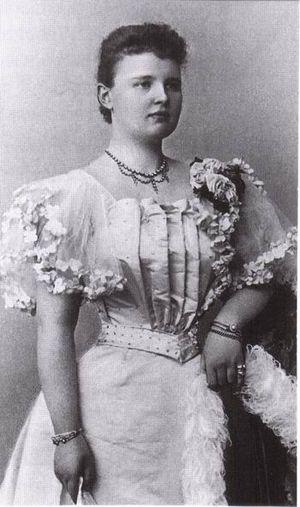
La princesse Pauline de Wurtemberg, née le 19 décembre 1877 à Stuttgart et morte le 7 mai 1965 à Ludwigsburg, est une princesse allemande de la maison de Wurtemberg. Fille aînée de Guillaume II de Wurtemberg et de son épouse la princesse Marie de Waldeck-Pyrmont, elle devient princesse de Wied en épousant Guillaume Frédéric de Wied. Elle est connue pour avoir été, pendant plusieurs années, une directrice régionale de la Croix-Rouge allemande.